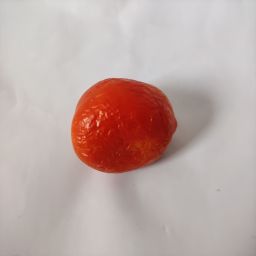
Crop: Tomato
Quality: Old